Association of North American Graduate Programs in the Conservation of Cultural Property

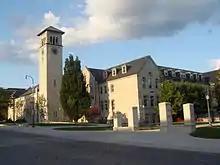
Grant Hall at Queen's University at Kingston; one of the most recognizable landmarks at the university.

Since its founding in 1974, the Master of Art Conservation Program (MAC) at Queen's University in Kingston has offered the only full-time graduate-level training program in the field of art conservation in Canada. The MAC program's treatment stream is completed in two years and allows students to specialize in one of the following: treatment of artifacts, paintings, or paper. Each student chooses a specialization upon acceptance into the program. Students in the treatment streams have the opportunity to work with the humanities, science, and engineering departments at Queen's to undertake projects with museums, galleries, archives, the Canadian Conservation Institute, and industrial partners. Along with the treatment stream, the MAC program also offers a two-year research stream to science and engineering graduates, which would ultimately lead to a career in conservation science. Students in the research stream complete original research and a thesis surrounding topics such as the history of technology or other conservation-related areas.